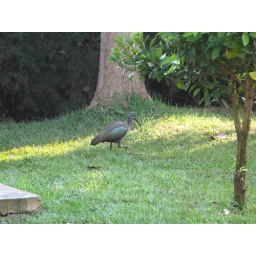
Huge bird in the yard at the Mbarara house